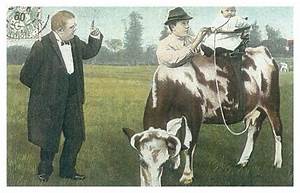
Label: cow